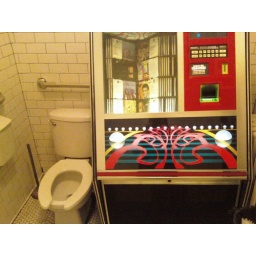
Yes, there is a giant juke box in the girls bathroom at the 331 club in NE Mpls.